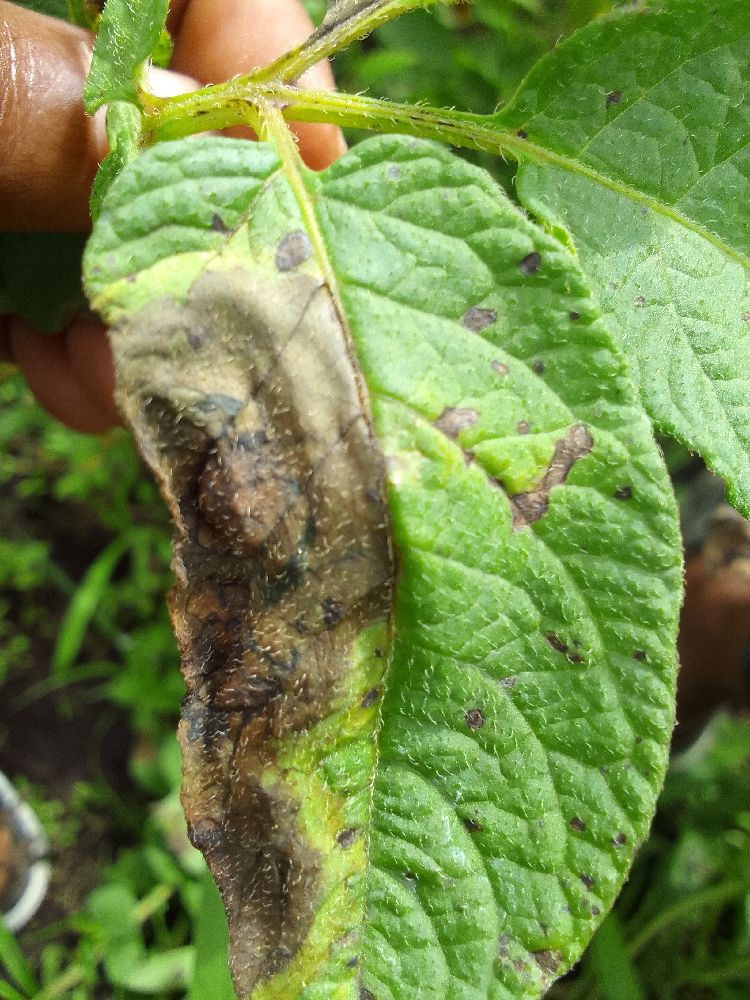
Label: Late blight